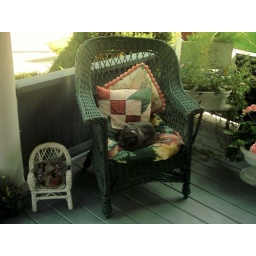
I got this chair for $20 at a farm sale; the pillow in front was $1 at a flea market.